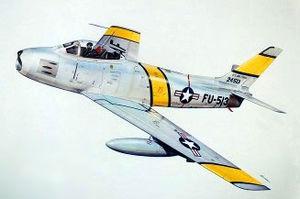
Digital Combat Simulator est un simulateur de vol de combat et de vol civil développé par Eagle Dynamics en association avec The Fighter Collection, paru en 2012.